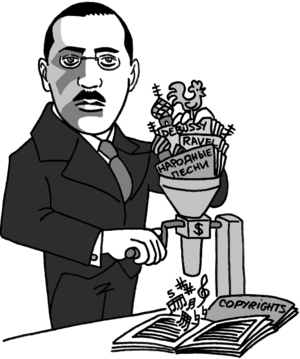
Le Lexicon of Musical Invective est un ouvrage musicologique américain de Nicolas Slonimsky paru en 1953, revu et augmenté en 1965. Il se présente comme une anthologie de critiques négatives adressées à des œuvres de musique classique reconnues par la suite comme des chefs-d'œuvre, et à des compositeurs considérés comme des maîtres, depuis Beethoven jusqu'à Varèse.